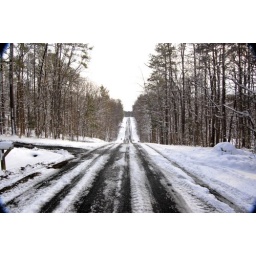
Our road after the snow. A few cars have made it in &amp;amp; out.